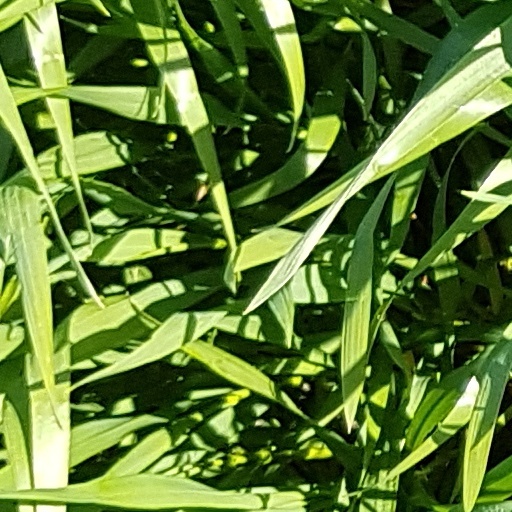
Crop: wheat